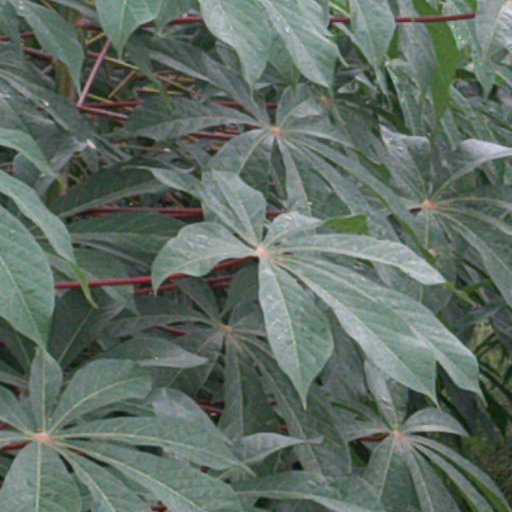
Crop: cassava